Brazilian military junta of 1930

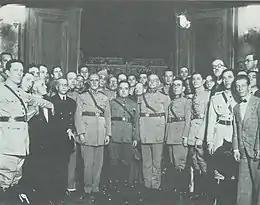

Vargas refused to enter Rio de Janeiro until it was controlled by troops from Rio Grande do Sul. He arrived in the capital to popular acclaim on the morning of the 31 October after 3,000 troops had secured it. Vargas and his comrades hitched their horses to the obelisk at the foot of Avenida Rio Branco to declare victory, and Vargas arrived at the Catete Palace the same day. On 3 November 1930, the junta handed power over to Vargas, putting an end to the First Brazilian Republic and beginning Vargas's presidency. In a speech to mark the transition, Tasso Fragoso proclaimed the military intervened with the hope that "Brazilians cease spilling blood on behalf of a cause which was not endorsed by the national conscience." He also said that Luís had "acted as a veritable king, with complete disdain for everything and everybody." Vargas praised the junta for avoiding further loss of life.